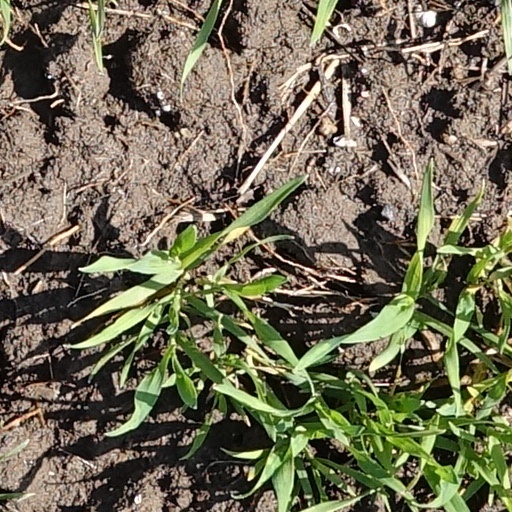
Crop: wheat